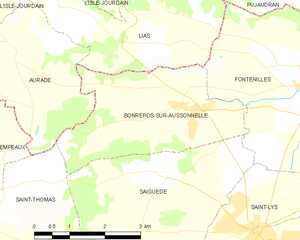
Bonrepos-sur-Aussonnelle est une commune française située dans le département de la Haute-Garonne, en région Occitanie.